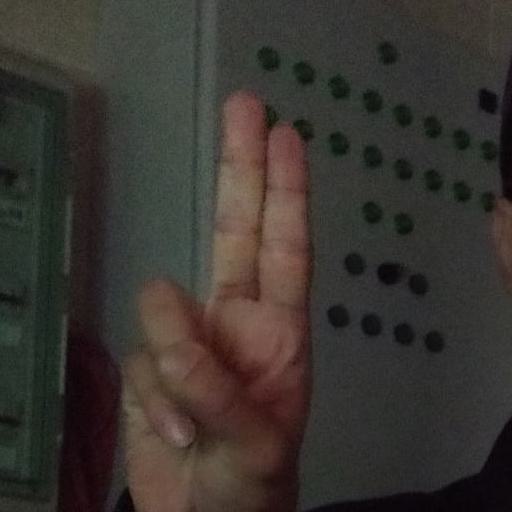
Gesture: two_up